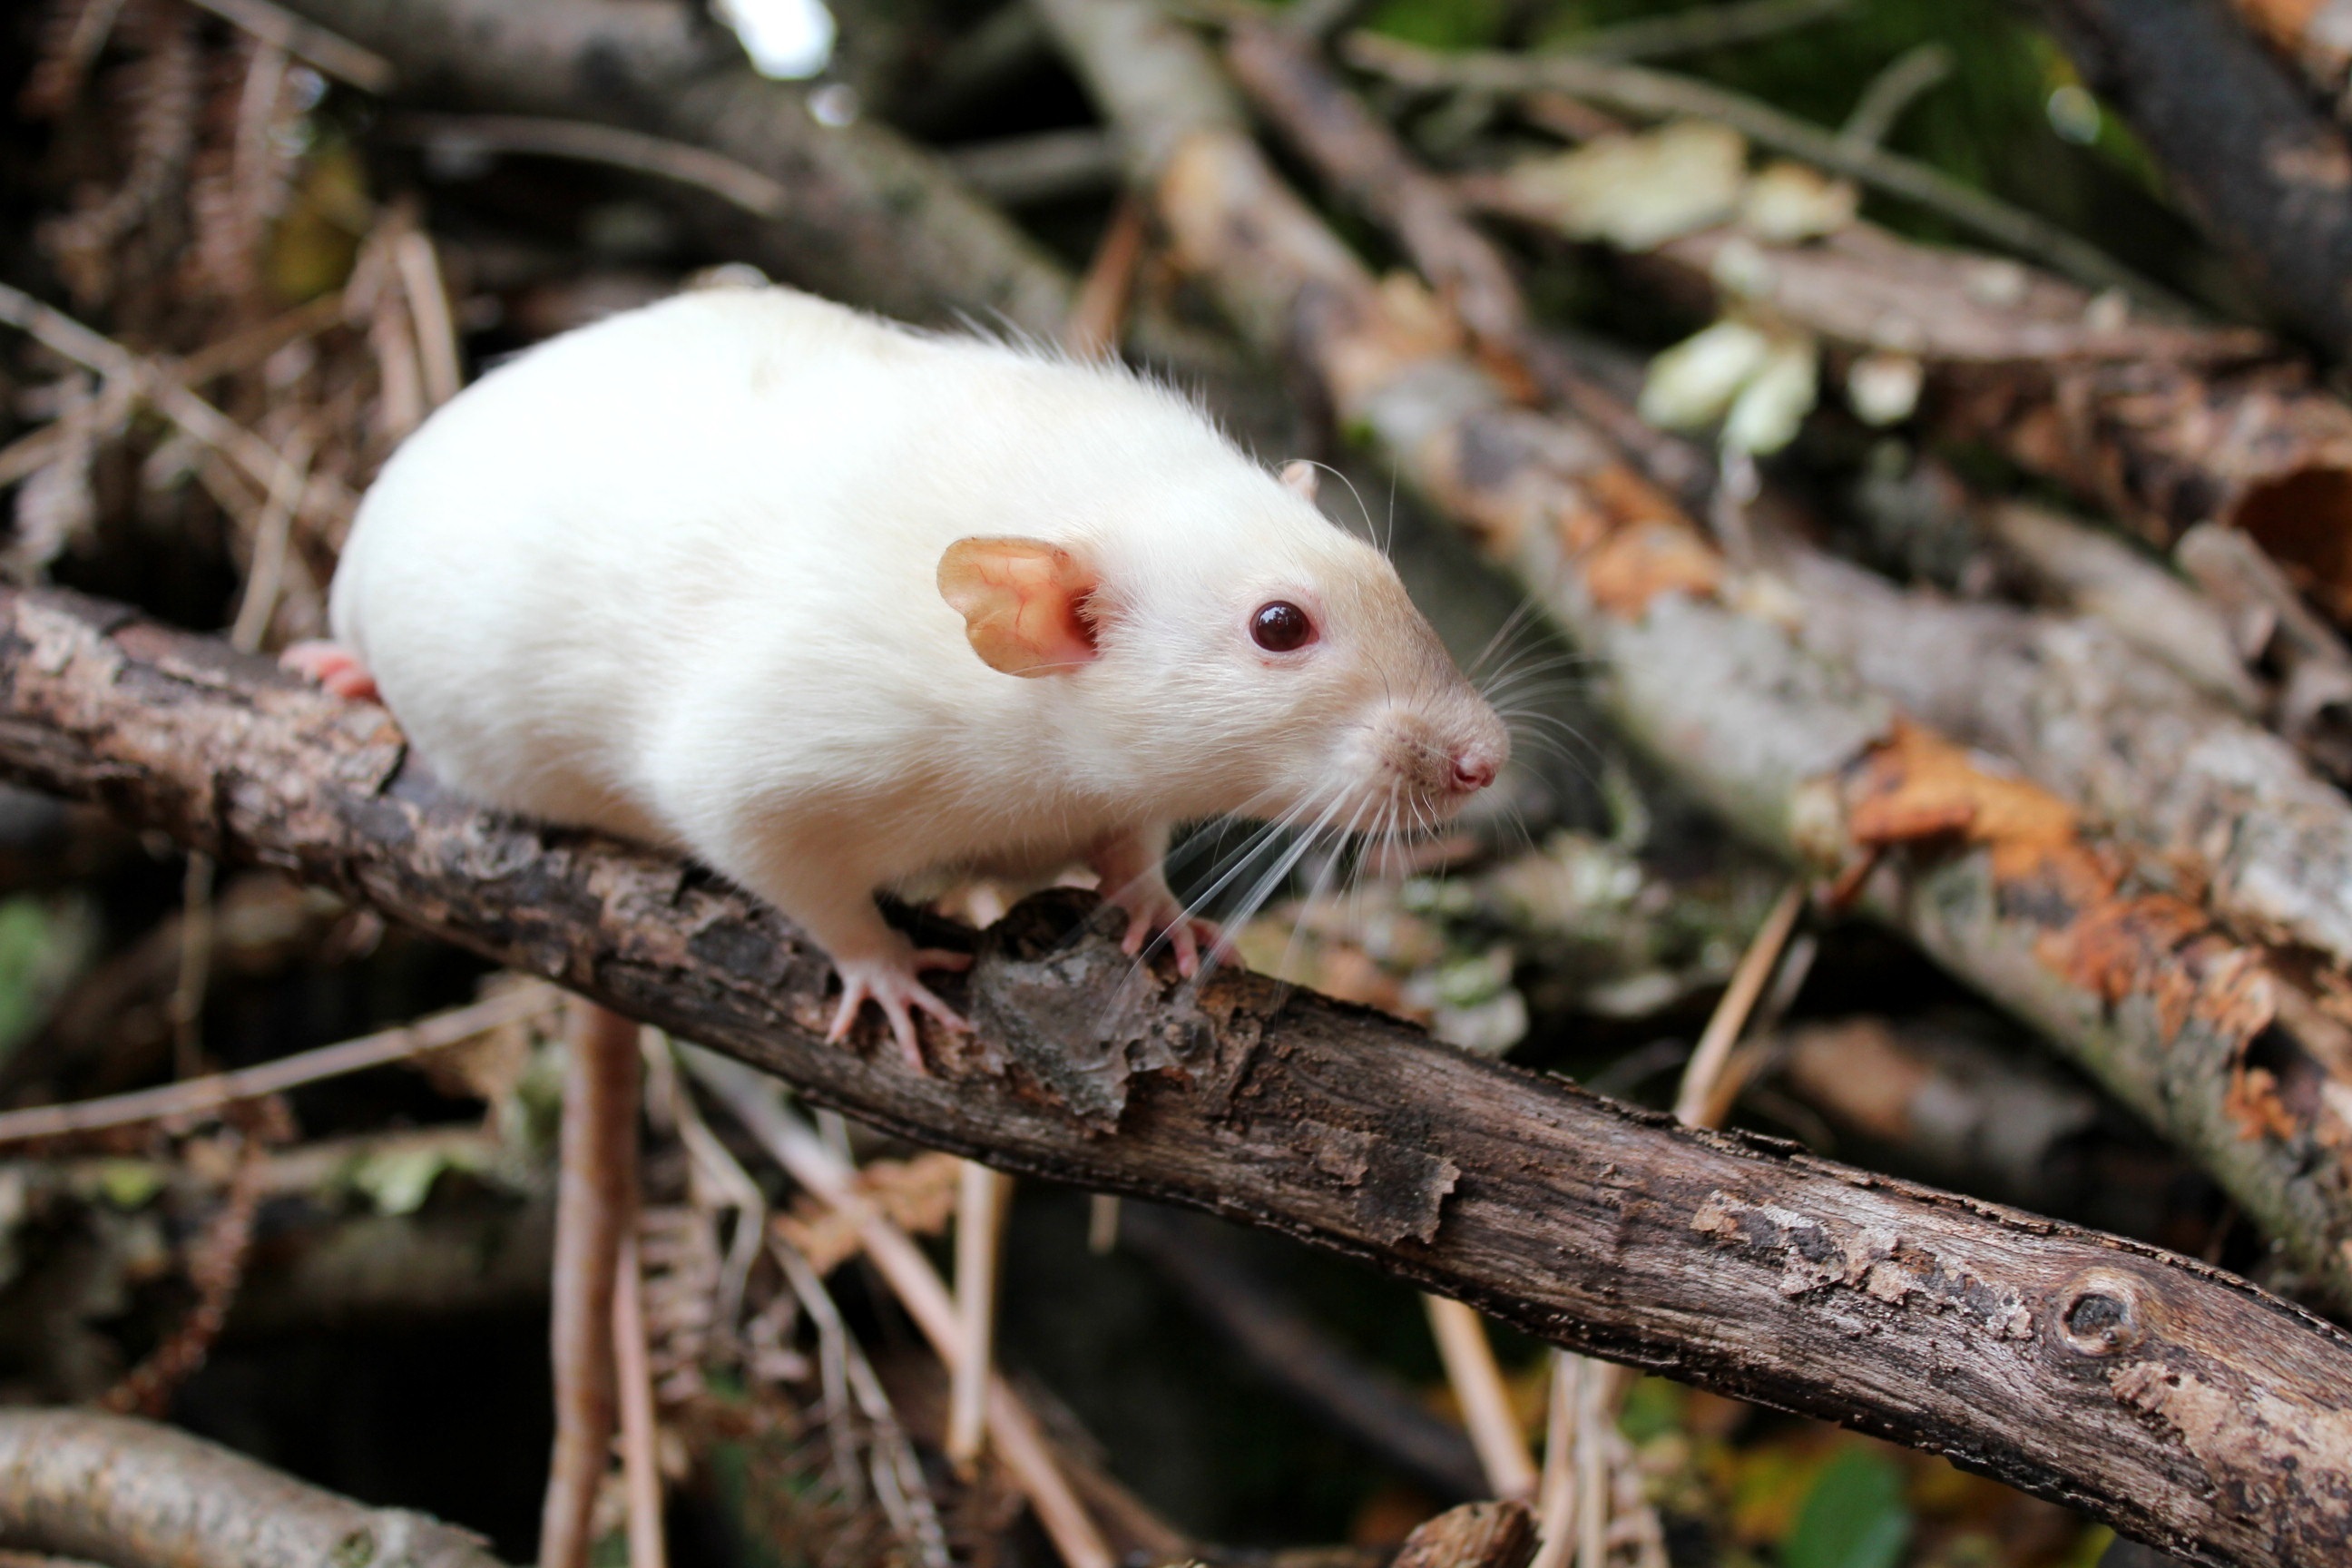
forest, branch, mouse, cute, wildlife, pet, mammal, rodent, fauna, rat, whiskers, branches, vertebrate, cuddly, pest, mink, muroidea, muridae, dumbo rat